Lament

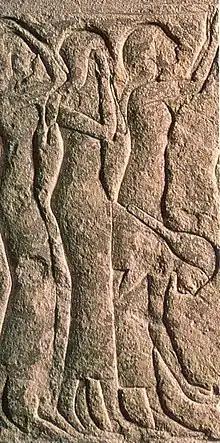
Egyptian women weeping and lamenting

Many of the oldest and most lasting poems in human history have been laments. The Lament for Sumer and Ur dates back at least 4000 years to ancient Sumer, the world's first urban civilization. Laments are present in both the "Iliad" and the "Odyssey", and laments continued to be sung in elegiacs accompanied by the aulos in classical and Hellenistic Greece. Elements of laments appear in "Beowulf", in the Hindu Vedas, and in ancient Near Eastern religious texts. They are included in the Mesopotamian City Laments such as the Lament for Ur and the Jewish Tanakh, or Christian Old Testament.